Claude Vivier

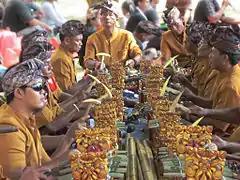
A traditional Balinese gamelan orchestra, which Vivier conducted extensive research in.

From late 1976 to early 1977, Vivier spent some time travelling to Egypt, Japan, Iran, Thailand, Singapore, and Bali to document the musicology of these regions. The differing musical cultures and traditions he encountered easily infiltrated his own compositional style; the most prominent change was his newfound fixation with more complex rhythms. His piano piece "Shiraz" (1977), named after the eponymous Iranian city, contains a flurry of interlocking rhythmic combinations and pulses at great speed. Vivier was inspired to write the piece after listening to two blind singers perform in the city's market square. He wrote in the piece's program notes how he found Shiraz to be: "a pearl of a city, a diamond vigorously cut." His later visit to Singapore would be described in his journal with three words. "Bells: joy. Ecstasy".